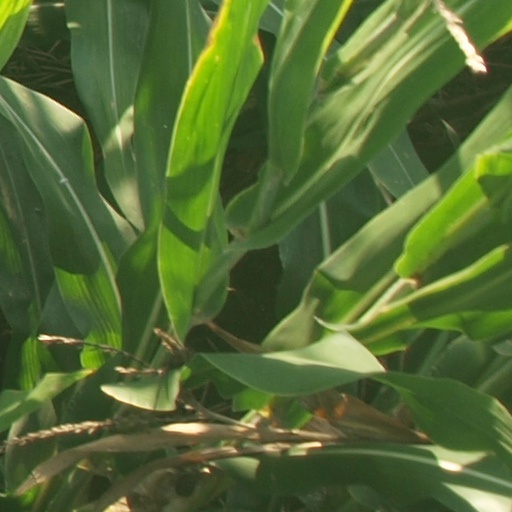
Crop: maize; corn